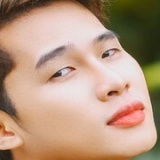
ca sĩ K Icm